Northern Mariana Islands

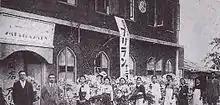
Saipan under the administration of the Empire of Japan

The Portuguese navigator Ferdinand Magellan, sailing under the Spanish flag, arrived in 1521. He and his crew were the first Europeans to arrive in the Mariana Islands. He landed on Guam, the southernmost island of the Marianas, and claimed the archipelago for Spain. The Spanish ships were met offshore by the native Chamorros, who delivered refreshments and then helped themselves to a small boat belonging to Magellan's fleet. This led to a cultural clash: in Chamorro tradition, little property was private, and taking something one needed, such as a boat for fishing, did not count as stealing. The Spanish did not understand this custom and fought the Chamorros until the boat was recovered. Three days after he had been welcomed on his arrival, Magellan fled the archipelago. Spain regarded the islands as annexed and later made them part of the Spanish East Indies in 1565. In 1734, the Spanish built a royal palace, the Plaza de España, in Guam for the governor of the islands. The palace was largely destroyed during World War II, but portions of it remain.